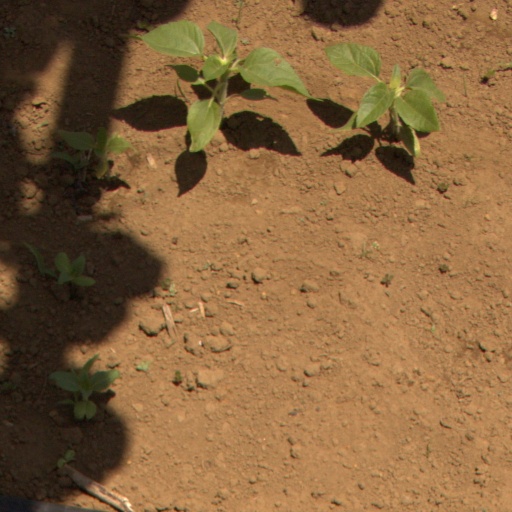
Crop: Jerusalem artichoke